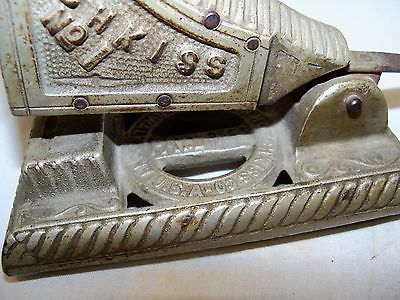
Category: stapler